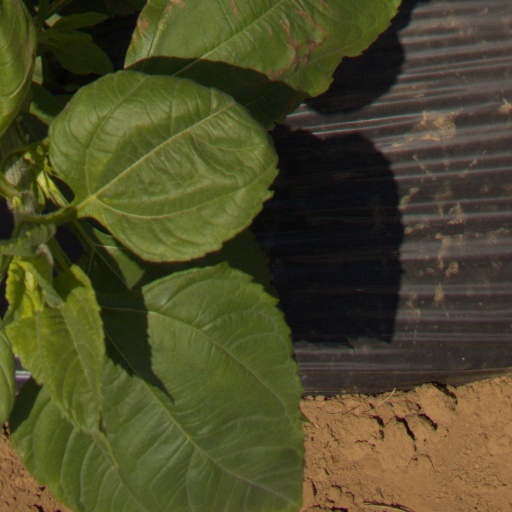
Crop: Jerusalem artichoke